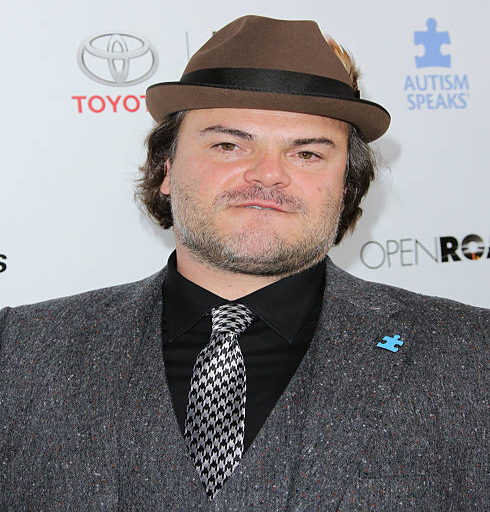
hard rock artist attends to benefit .